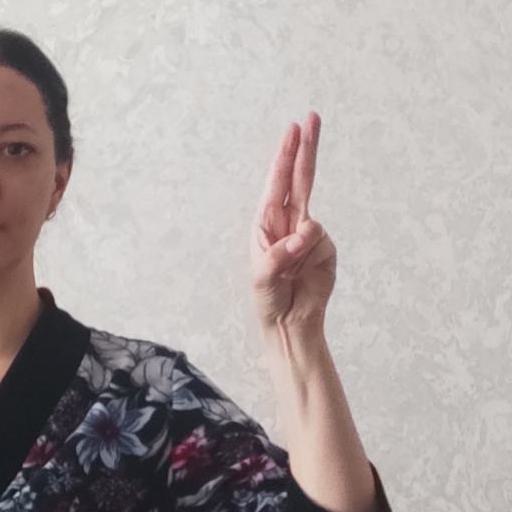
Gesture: two_up